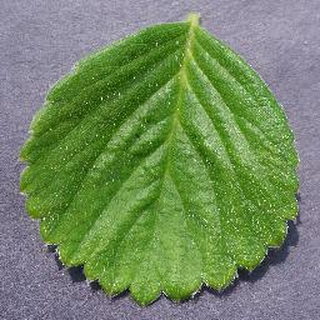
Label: healthy_strawberry